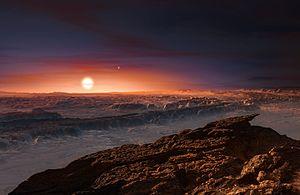
Cette représentation d’artiste montre une vue de la surface de la planète Proxima b en orbite autour de la naine rouge Proxima du Centaure, l’étoile la plus proche du Système Solaire. Le système d’étoiles double Alpha Centauri AB figure en haut à droite de Proxima. Proxima b est dotée d’une masse légèrement supérieure à celle de la Terre et décrit une orbite autour de Proxima Centauri, au sein même de la zone d’habitabilité de cette étoile, de sorte que sa température de surface est compatible avec la présence d’eau liquide.
Proxima Centauri b ou simplement Proxima b est une exoplanète probablement tellurique, d'une masse minimale de 1,3 masse terrestre, en orbite dans la zone habitable de l'étoile naine rouge Proxima Centauri, qui est la plus proche étoile du soleil et qui fait partie d'un système stellaire triple. Elle est approximativement localisée à 4,2 années-lumière de la Terre dans la constellation du Centaure, faisant d'elle l'exoplanète la plus proche du système solaire connue à ce jour.